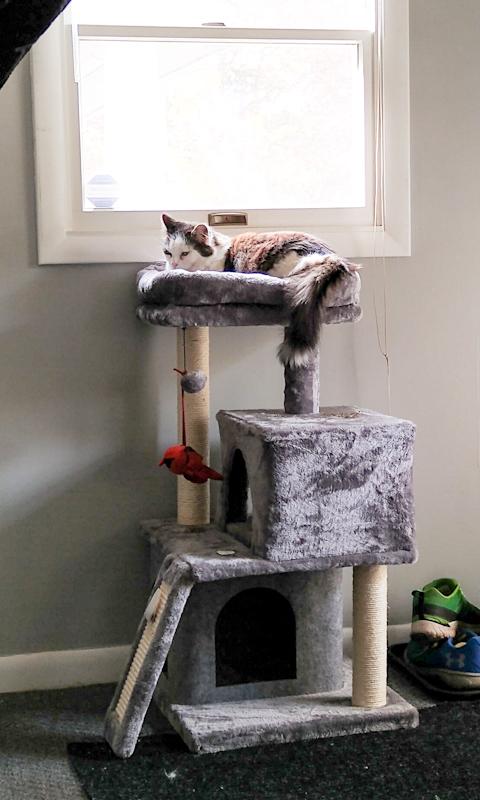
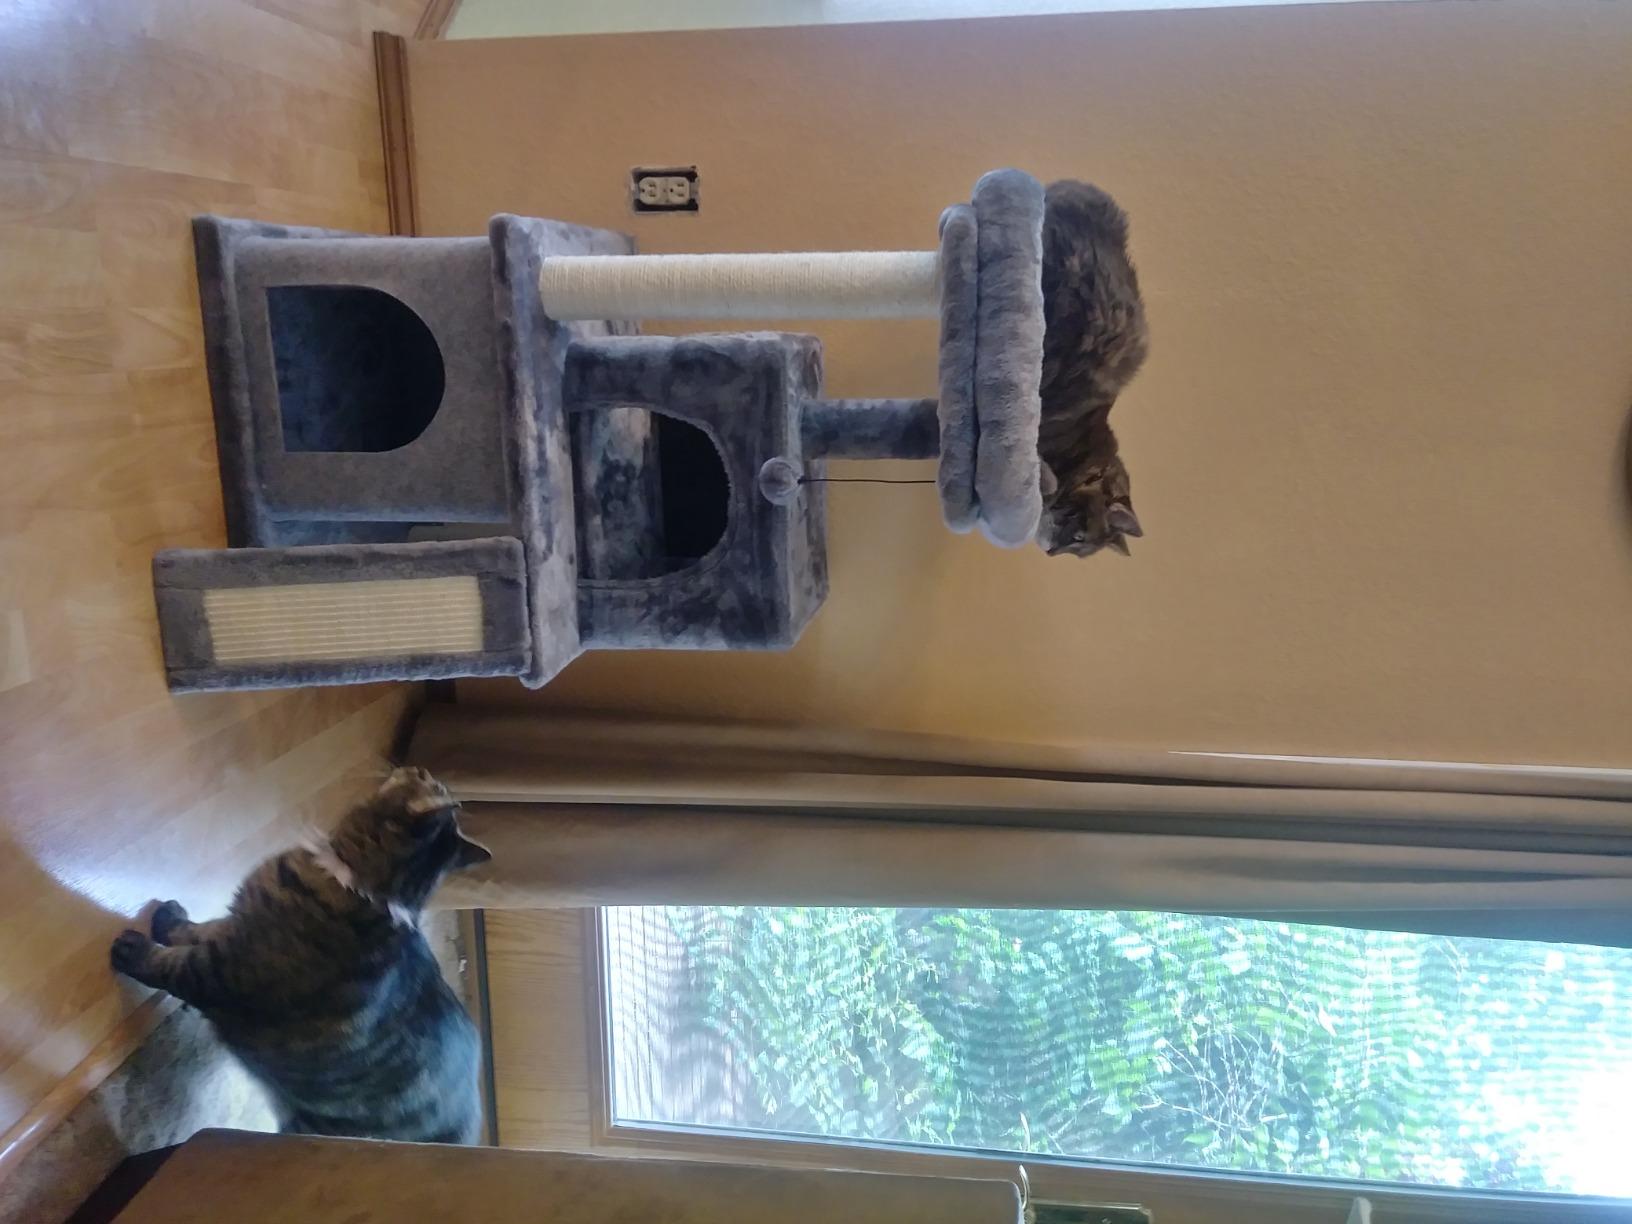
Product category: items_cat tree
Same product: yes